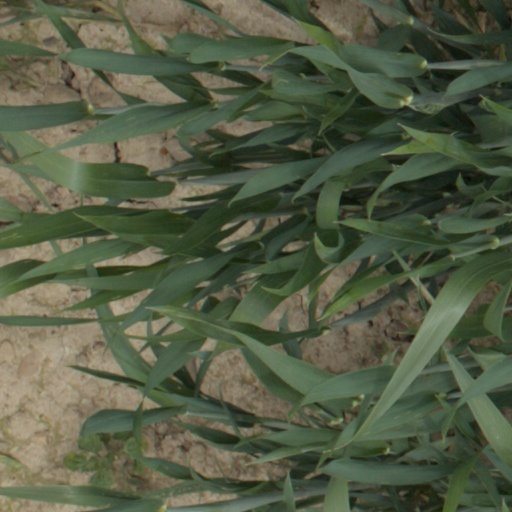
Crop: wheat